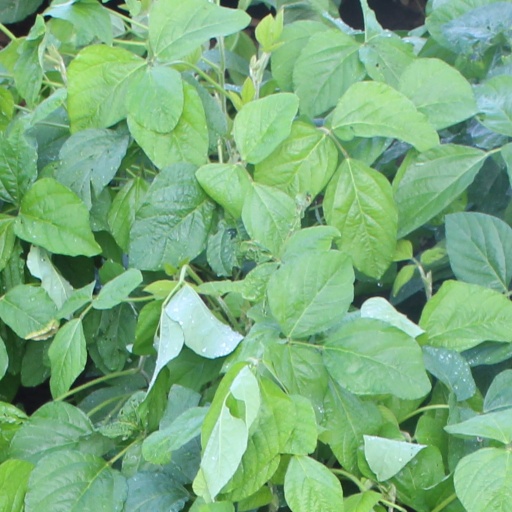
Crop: soybean